McBride-Sims Garage

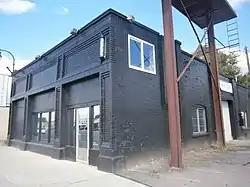

The McBride-Sims Garage at 600 N. State St. in Orem, Utah is a brick building built in c.1920, in what is termed Early Commercial architecture. It has also been known as Big John's Country Store. It was listed on the National Register of Historic Places in 1998.